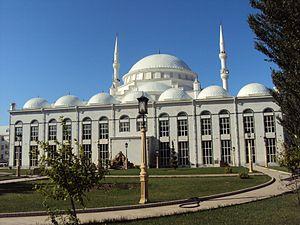
Cet article présente la liste de mosquées de Russie.